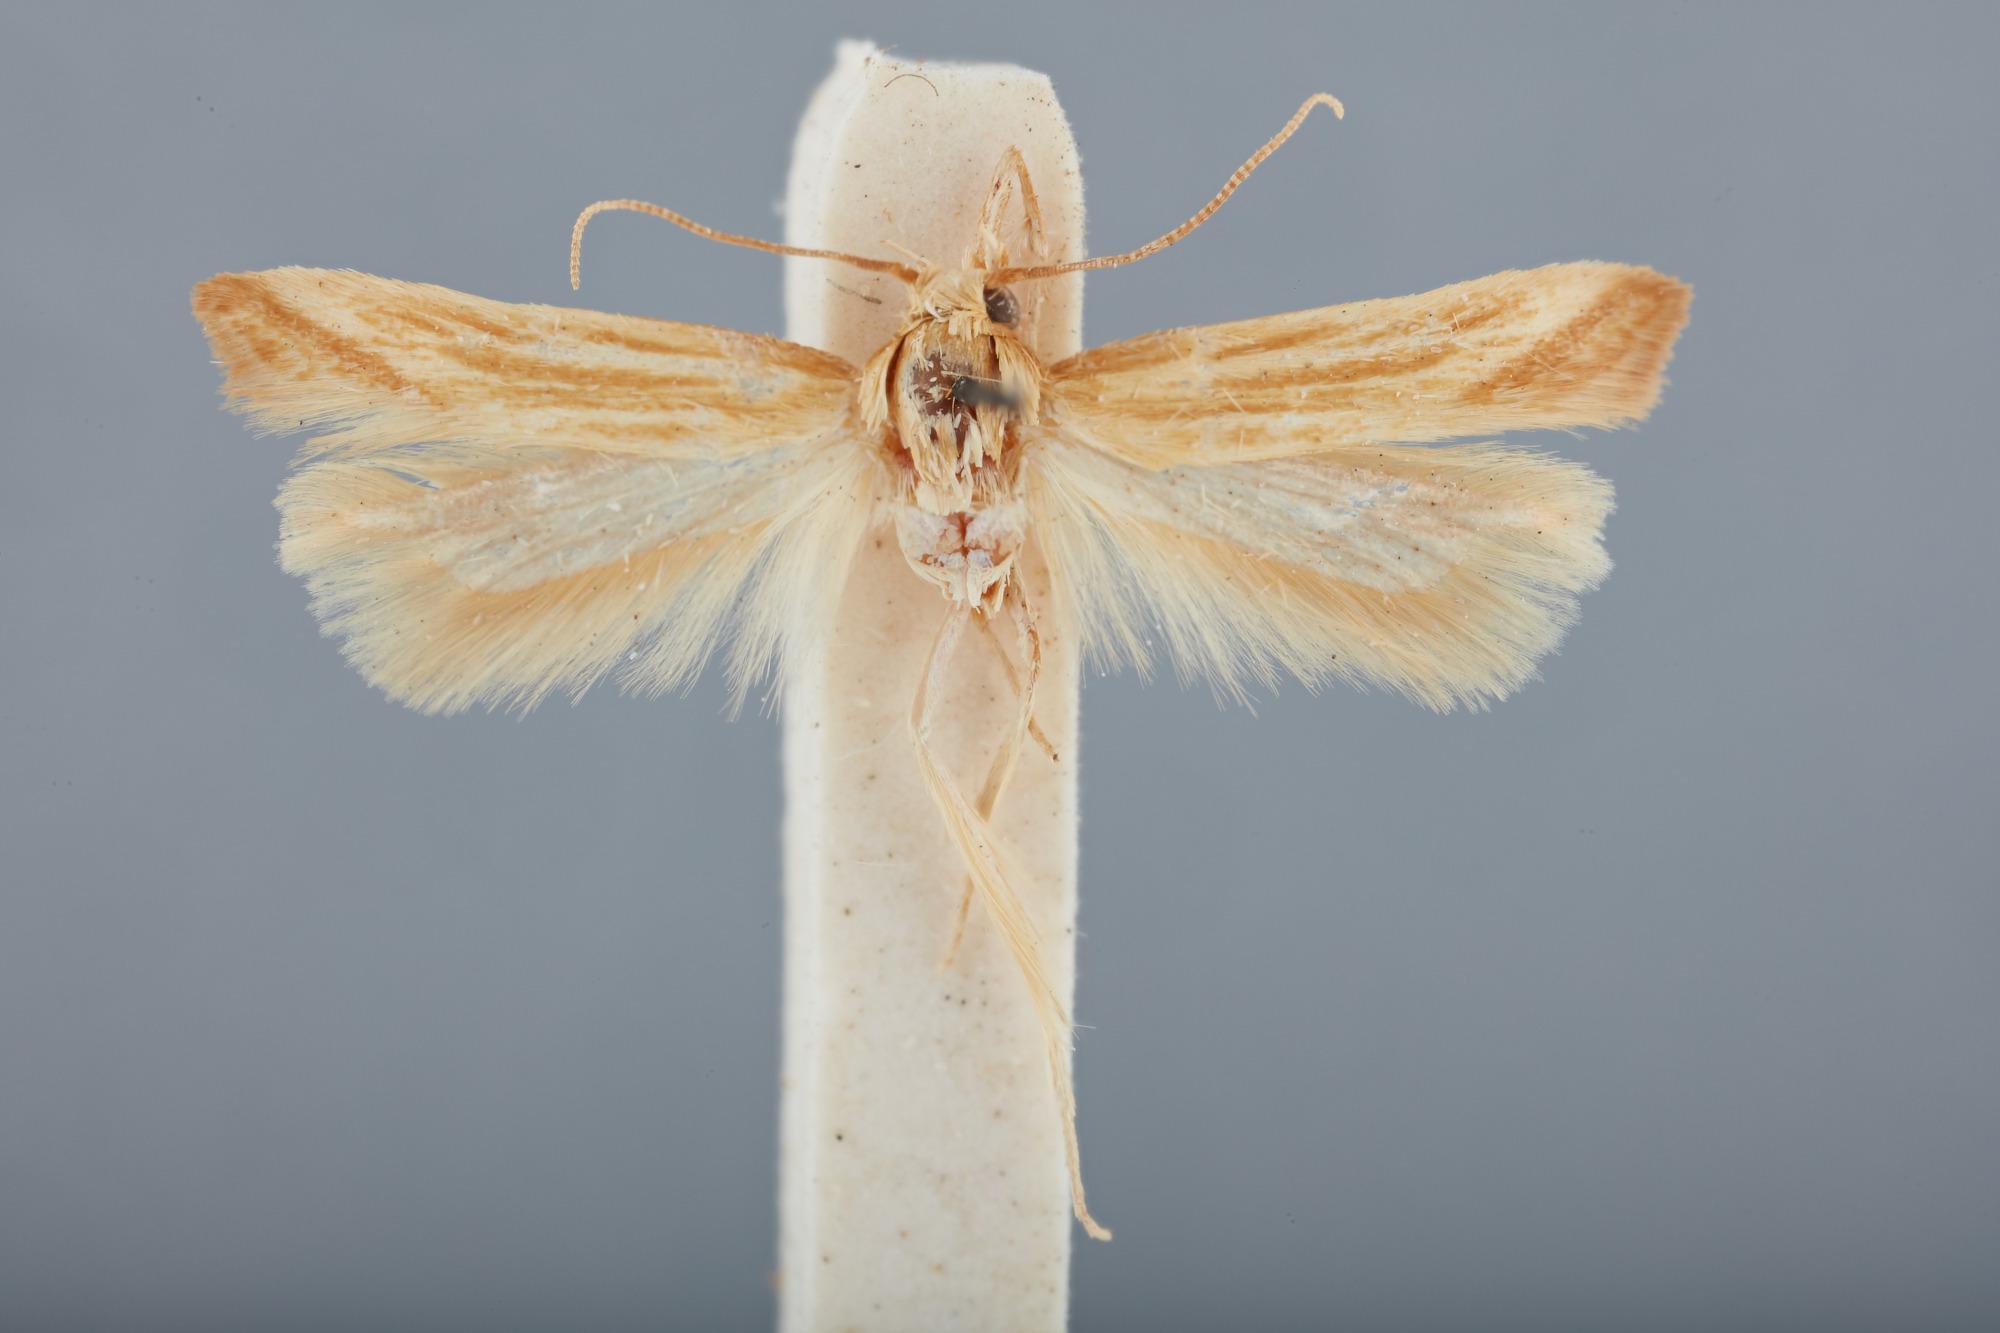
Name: Aristotelia ochreella
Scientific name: Aristotelia ochreella (Rebel, 1927)
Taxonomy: Animalia, Arthropoda, Insecta, Lepidoptera, Gelechiidae, Gelechiinae
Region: Anastase Alfieri
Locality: Egypt, Unknown